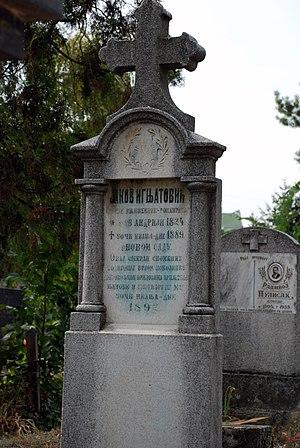
Jakov Ignjatović est un romancier, un nouvelliste, un journaliste et un homme politique serbe de Hongrie. Il a été membre de l'Académie royale de Serbie.
Le cimetière de la Dormition est un cimetière orthodoxe situé à Novi Sad, la capitale de la province autonome de Voïvodine, en Serbie. En raison de sa valeur patrimoniale, il est inscrit sur la liste des entités spatiales historico-culturelles de grande importance de la République de Serbie ; 24 tombes de personnalités historiques, culturelles et autres sont plus particulièrement inscrites sur la liste des monuments culturels protégés.